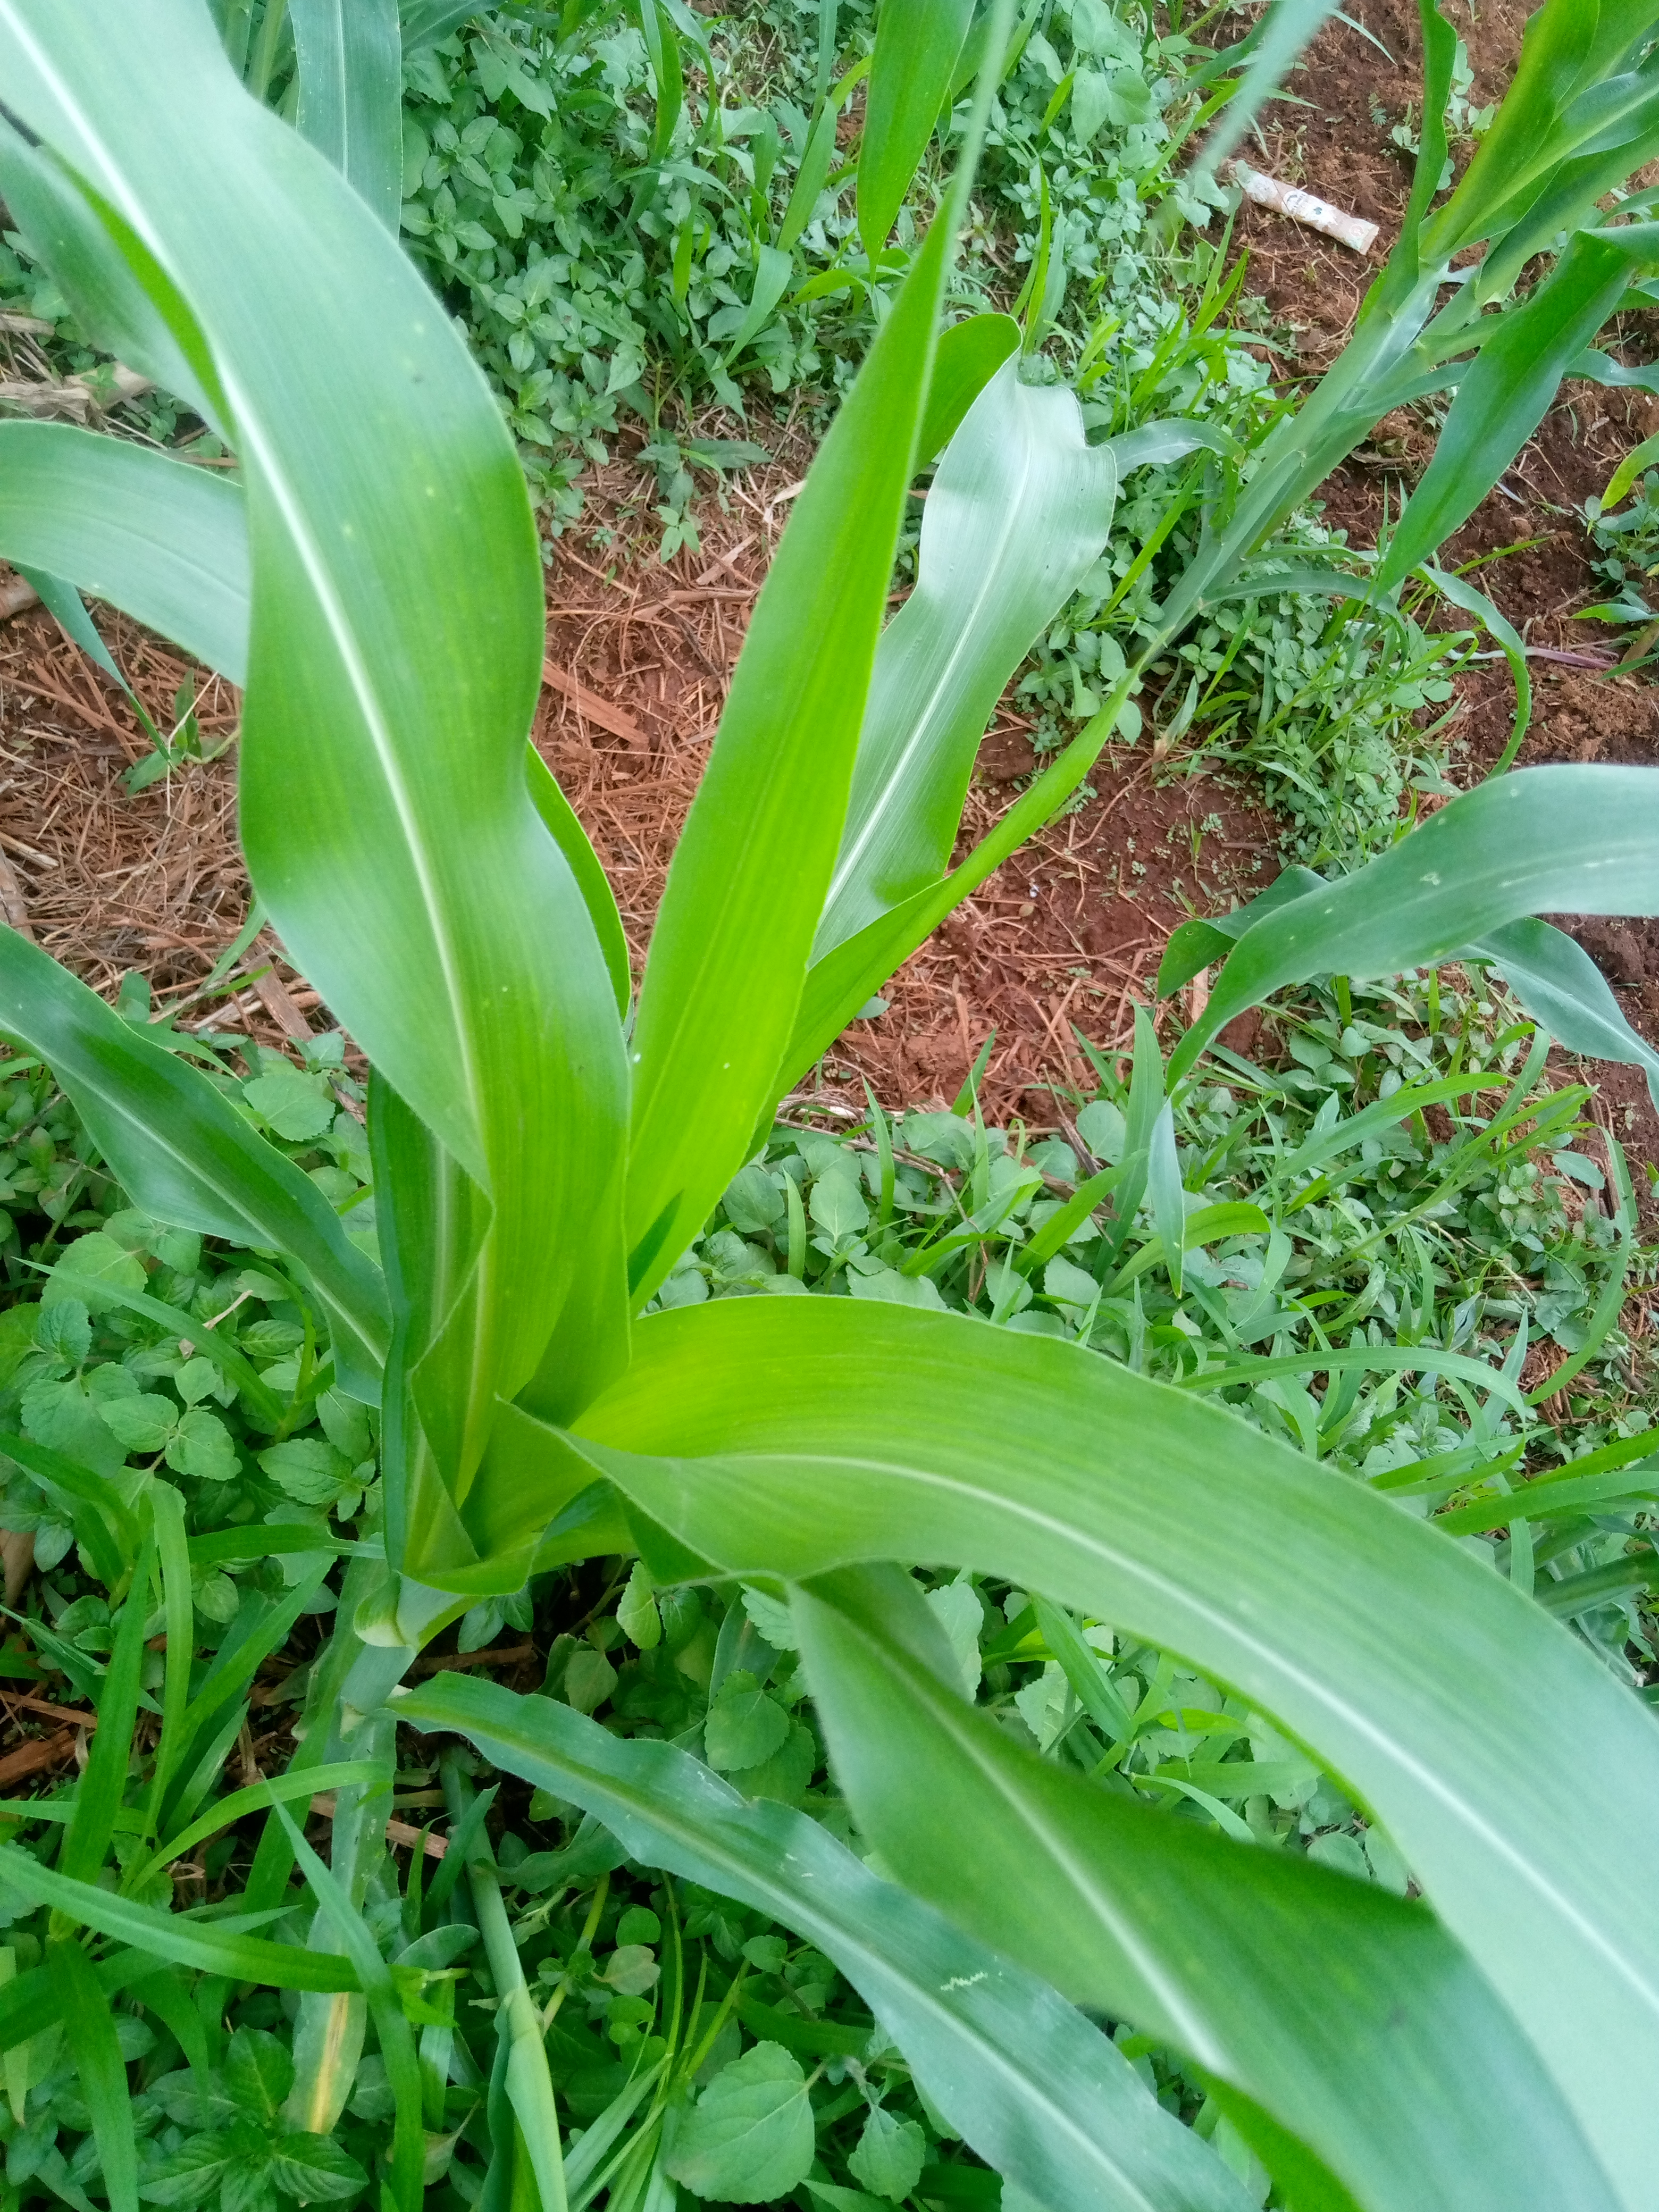
Label: healthy